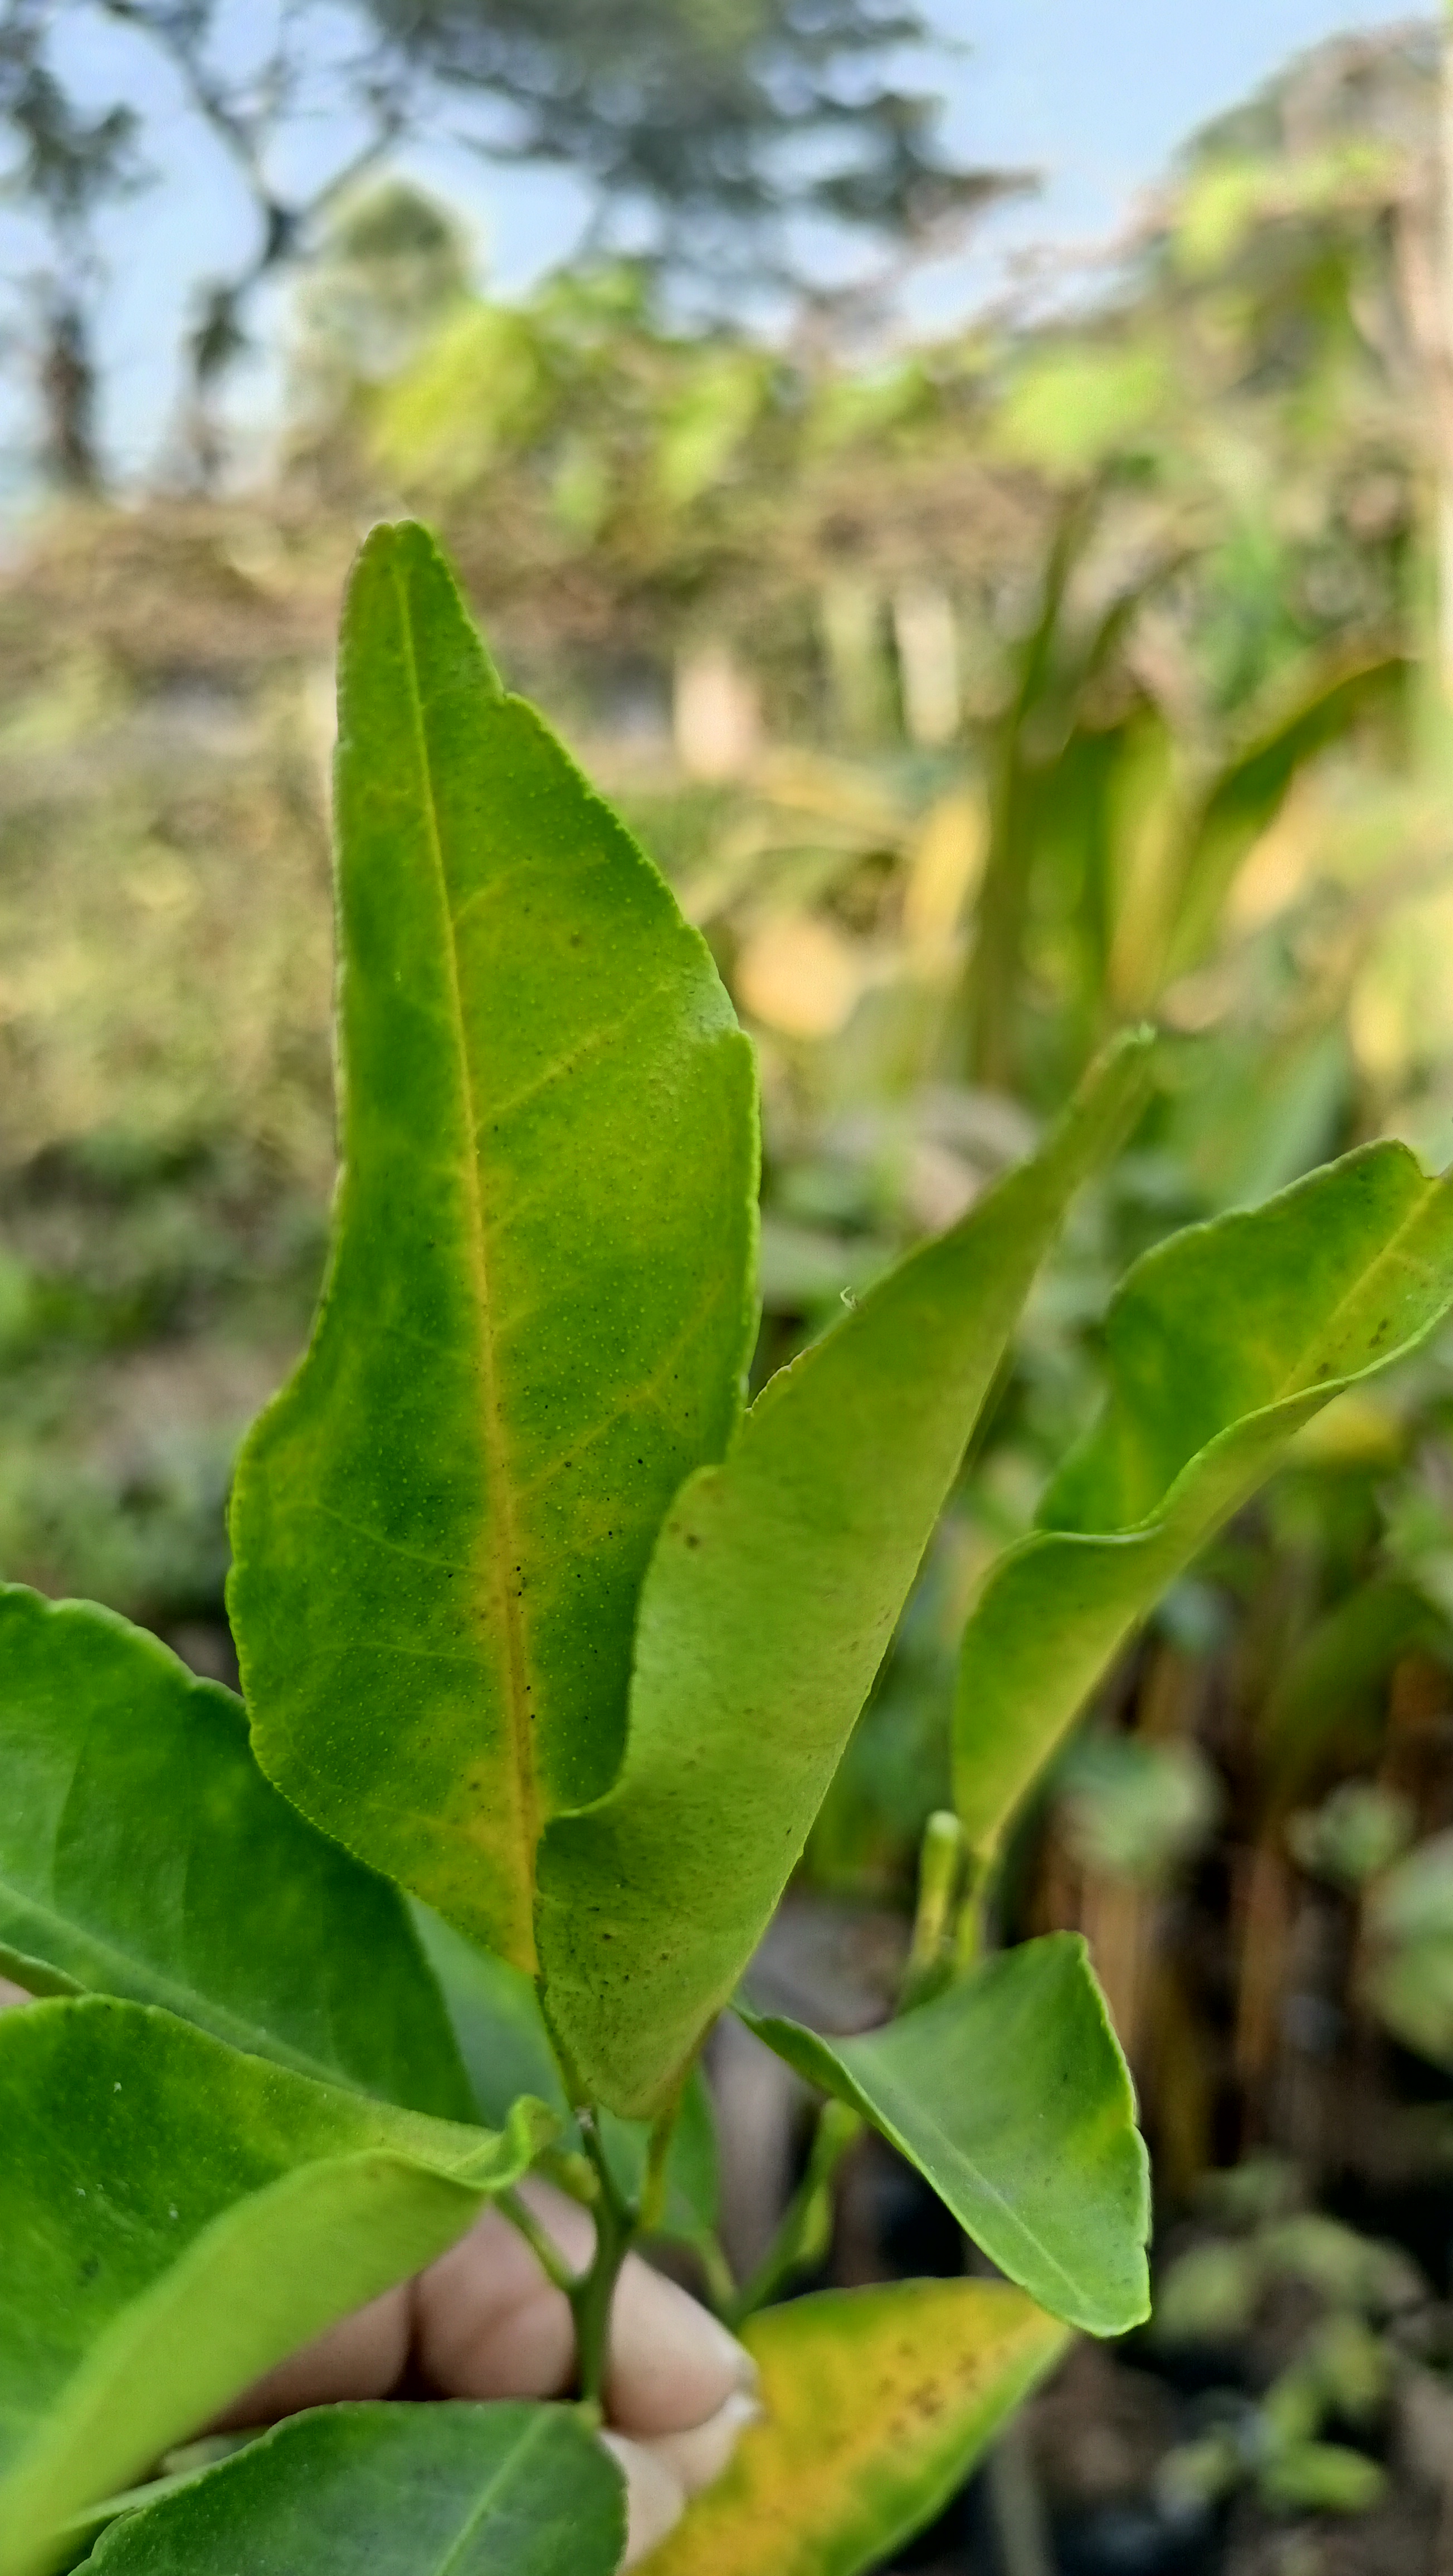
Mandarin leaf variety: Darjeling